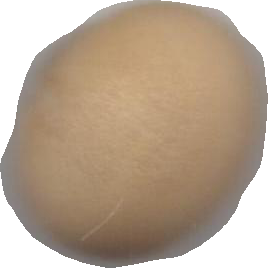
Variety: Dega